AS Val and VSS Vintorez

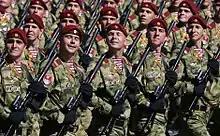
National Guard of Russia troops carrying the AS Val in the 2018 Moscow Victory Day Parade

The VSS Vintorez was used in small numbers by the Security Service of Ukraine's Alpha Group, which was protecting the Ukrainian embassy in Iraq in the 2000s. By 2014, it was no longer in use by any security forces in Ukraine. According to "Militarnyi", the VSS was retired from service due to the lack of ammo. However, during the Russian invasion of Ukraine, significant numbers of AS Val and VSS Vintorez rifles were captured from Russian forces.